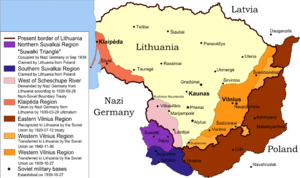
L'histoire de la Lituanie commence véritablement avec l'unification des tribus lituaniennes de religion balte par Mindaugas, au milieu du XIIIᵉ siècle, en vue de lutter contre les chevaliers teutoniques et les chevaliers porte-glaives venus les christianiser par la force. À partir du règne de Vytenis, qui débute vers 1290, et jusqu'au début du XVᵉ siècle, le grand-duché de Lituanie profite de la dislocation de la Rus' de Kiev et de l'affaiblissement de la Horde d'or tatare pour réunir sous son sceptre les petites principautés slaves du bassin du Dniepr, s'étendant jusqu'au Dniestr et à la mer Noire, atteinte en 1412. Pendant ce temps la foi balte recule au profit du catholicisme ou de l'orthodoxie.